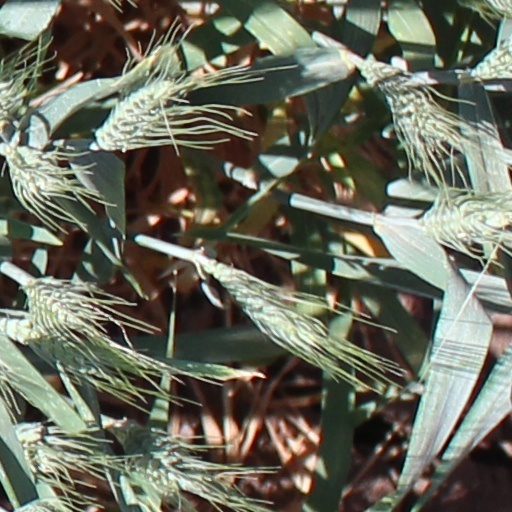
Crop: wheat